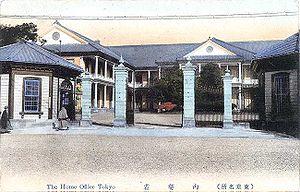
Le ministère de l'Intérieur, est un département ministériel du gouvernement japonais, en activité de 1873 à 1947. Ses fonctions comprenaient l'administration locale, la police, les travaux publics et les élections.